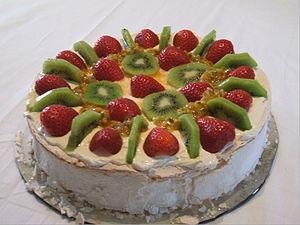
La ou le pavlova est un dessert à base de meringue ainsi nommé en l'honneur de la ballerine russe Anna Pavlova. Sa spécificité est d'être croustillante à l'extérieur et moelleuse à l'intérieur. La pavlova est généralement nappée de crème fouettée et recouverte de fruits.